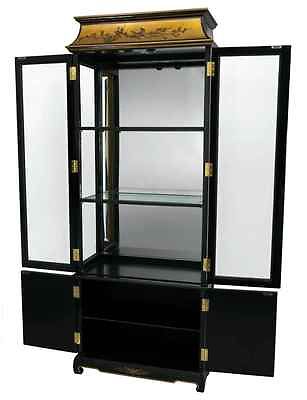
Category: cabinet